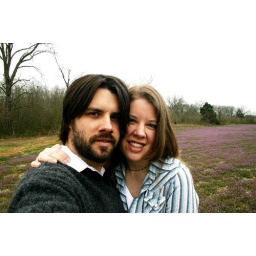
Us in a field near her parent's house in Murfreesboro